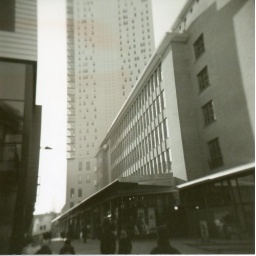
'De nieuwe Emmasingel'. The tower standing in the back is 'De Admirant'.